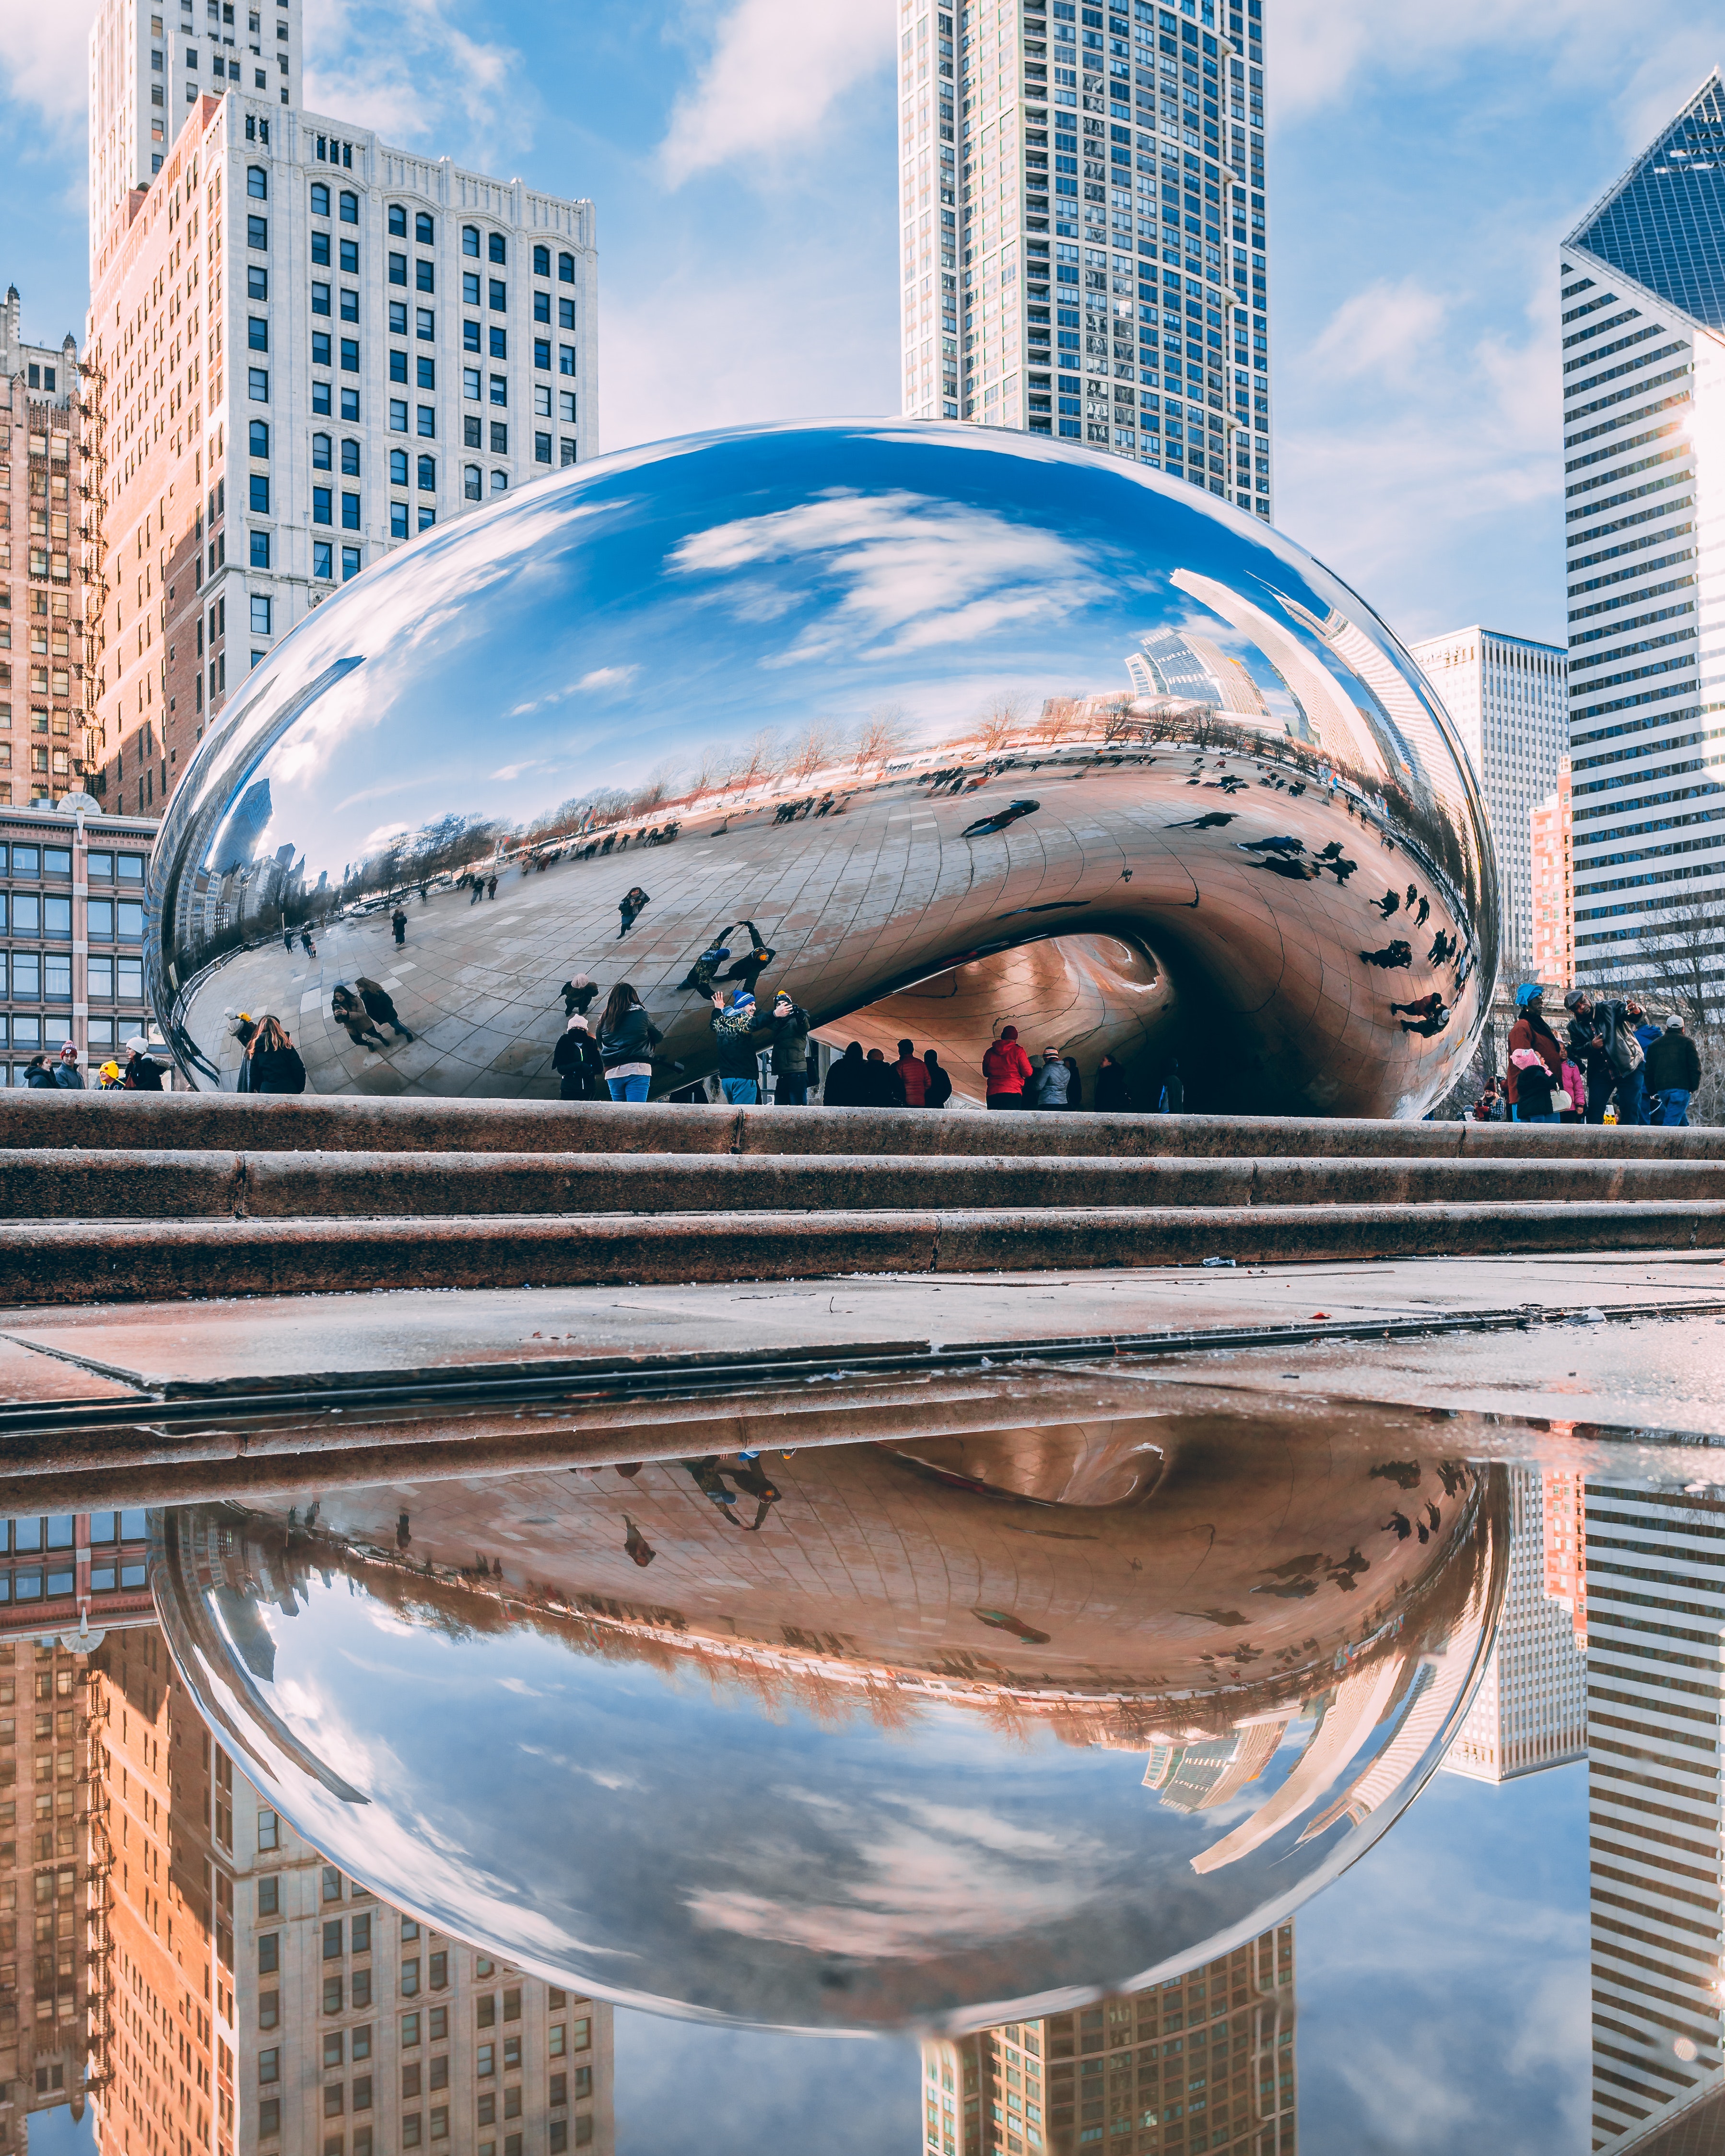
reflection, metropolitan area, urban area, city, daytime, landmark, architecture, metropolis, cityscape, skyscraper, human settlement, tower block, sky, building, downtown, world, skyline, sphere, photography, sculpture, facade, statue, art, mixed use, condominium, tourist attraction, tourism